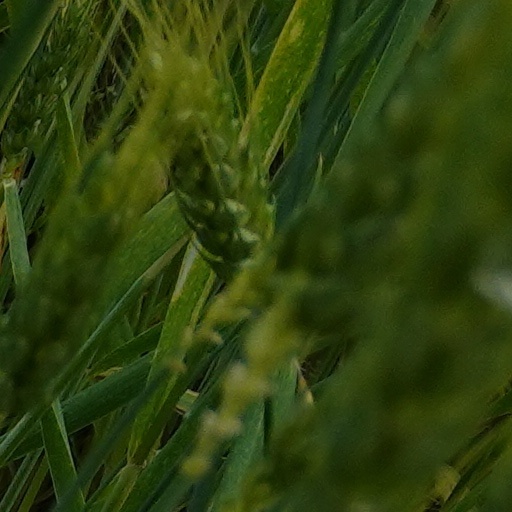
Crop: wheat